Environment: real
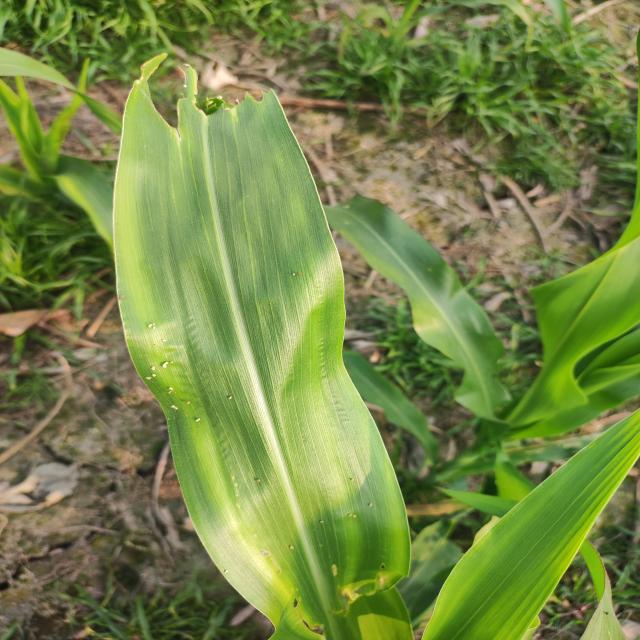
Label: fall_armyworm